Tippecanoe Place

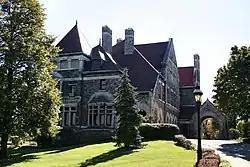
Front of the house

Tippecanoe Place is a house on West Washington Street in South Bend, Indiana, United States. Built in 1889, it was the residence of Clement Studebaker, a co-founder of the Studebaker vehicle manufacturing firm. Studebaker lived in the house from 1889 until his 1901 death. The house is one of the few surviving reminders of the Studebaker automotive empire, which was the only major coach manufacturing business to successfully transition to the manufacture of automobiles. In 1973, the Richardsonian Romanesque mansion was listed on the National Register of Historic Places. It was further recognized by being designated a National Historic Landmark in 1977. It is located in South Bend's West Washington Historic District.